Rumah Gadang

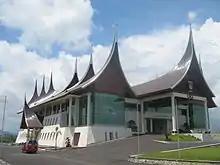
A government building that contains elements of the style

The is built in one of two basic designs: and . These forms reflect different two variations of Minangkabau social structure. The design reflects an aristocratic and hierarchical social structure, with the house containing (raised floors) at each end to permit elevated seating of clan leaders during ceremonial events. The design reflects a democratic social structure, with the floors being flat and on one level.